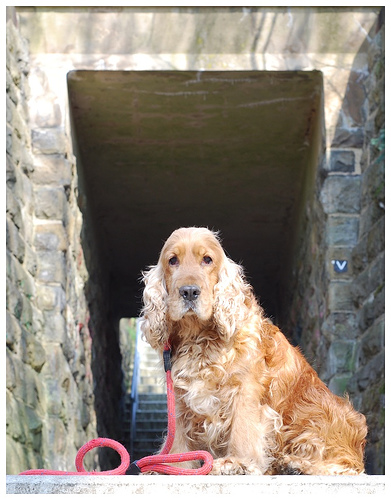
Breed: english cocker spaniel